Architecture in modern Scotland

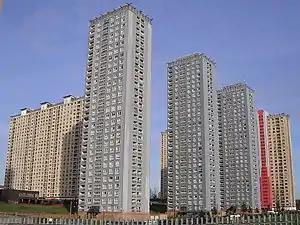
The eight towers of the brutalist Red Road Flats, Glasgow

The Neo-Gothic style that had become almost universal for church building in the late nineteenth century continued in to the twentieth, with examples including L. G. Thomson's Reid Memorial Church, Edinburgh (1929–33). However, the most common forms in this period were plain and massive Neo-Romanesque buildings. Protestant examples included H. O. Tarbolton's Bangour Village Church (1924–30) and Roman Catholic examples included Reginald Fairlie's Immaculate Conception Church, Fort William (1933–34). The reunification of the Church of Scotland in 1929 removed much of the need for new Presbyterian church-building, which was replaced by a tendency towards renovating nineteenth-century churches. The main tendency in church design in the 1930s was a move towards classicism. There were isolated large classical Protestant commissions, such as Bristo Baptist Church, Edinburgh (1933–35), but the major buildings in this form were in the Catholic Church where there was a movement towards worshipper-centred basilican plans, after the pontificate of Pius X (1903–14). This movement reached its peak in the 1960s after the Second Vatican Council. The leading figure in pursuing this style was Giacomo Antonio (Jack) Coia of Gillespie, Kidd & Coia. From the later 1920s he pursued a brick style of Catholic architecture. Coia's first church, St Anne's, Dennistoun (1931), utilised the engineering techniques of Beaux-Arts architecture, resulting in a broad, centralised space, with narrow arcades rather than aisles, with a monumental facade of red-brick. He used a more linear plan in subsequent designs, including St Patrick, Greenock (1934–35). Coia's partner T. Warnett Kennedy's temporary, open-roofed Catholic chapel at the Empire Exhibition (1938) was fronted by a Mackintosh-like grid of metalwork, and with his St Peter in Chains Church, Ardrossan (1938), with austere walls and towers, showed the influence of the "abstract compositions" of contemporary Swedish architecture and pointed to the future influence of modernism.